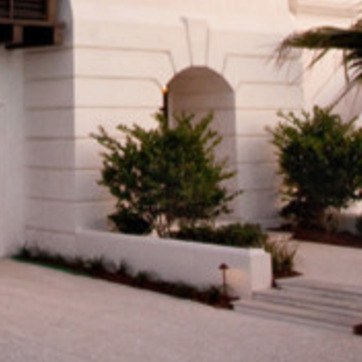
Material: foliage